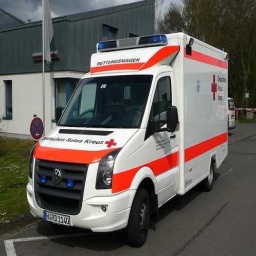
Label: ambulance